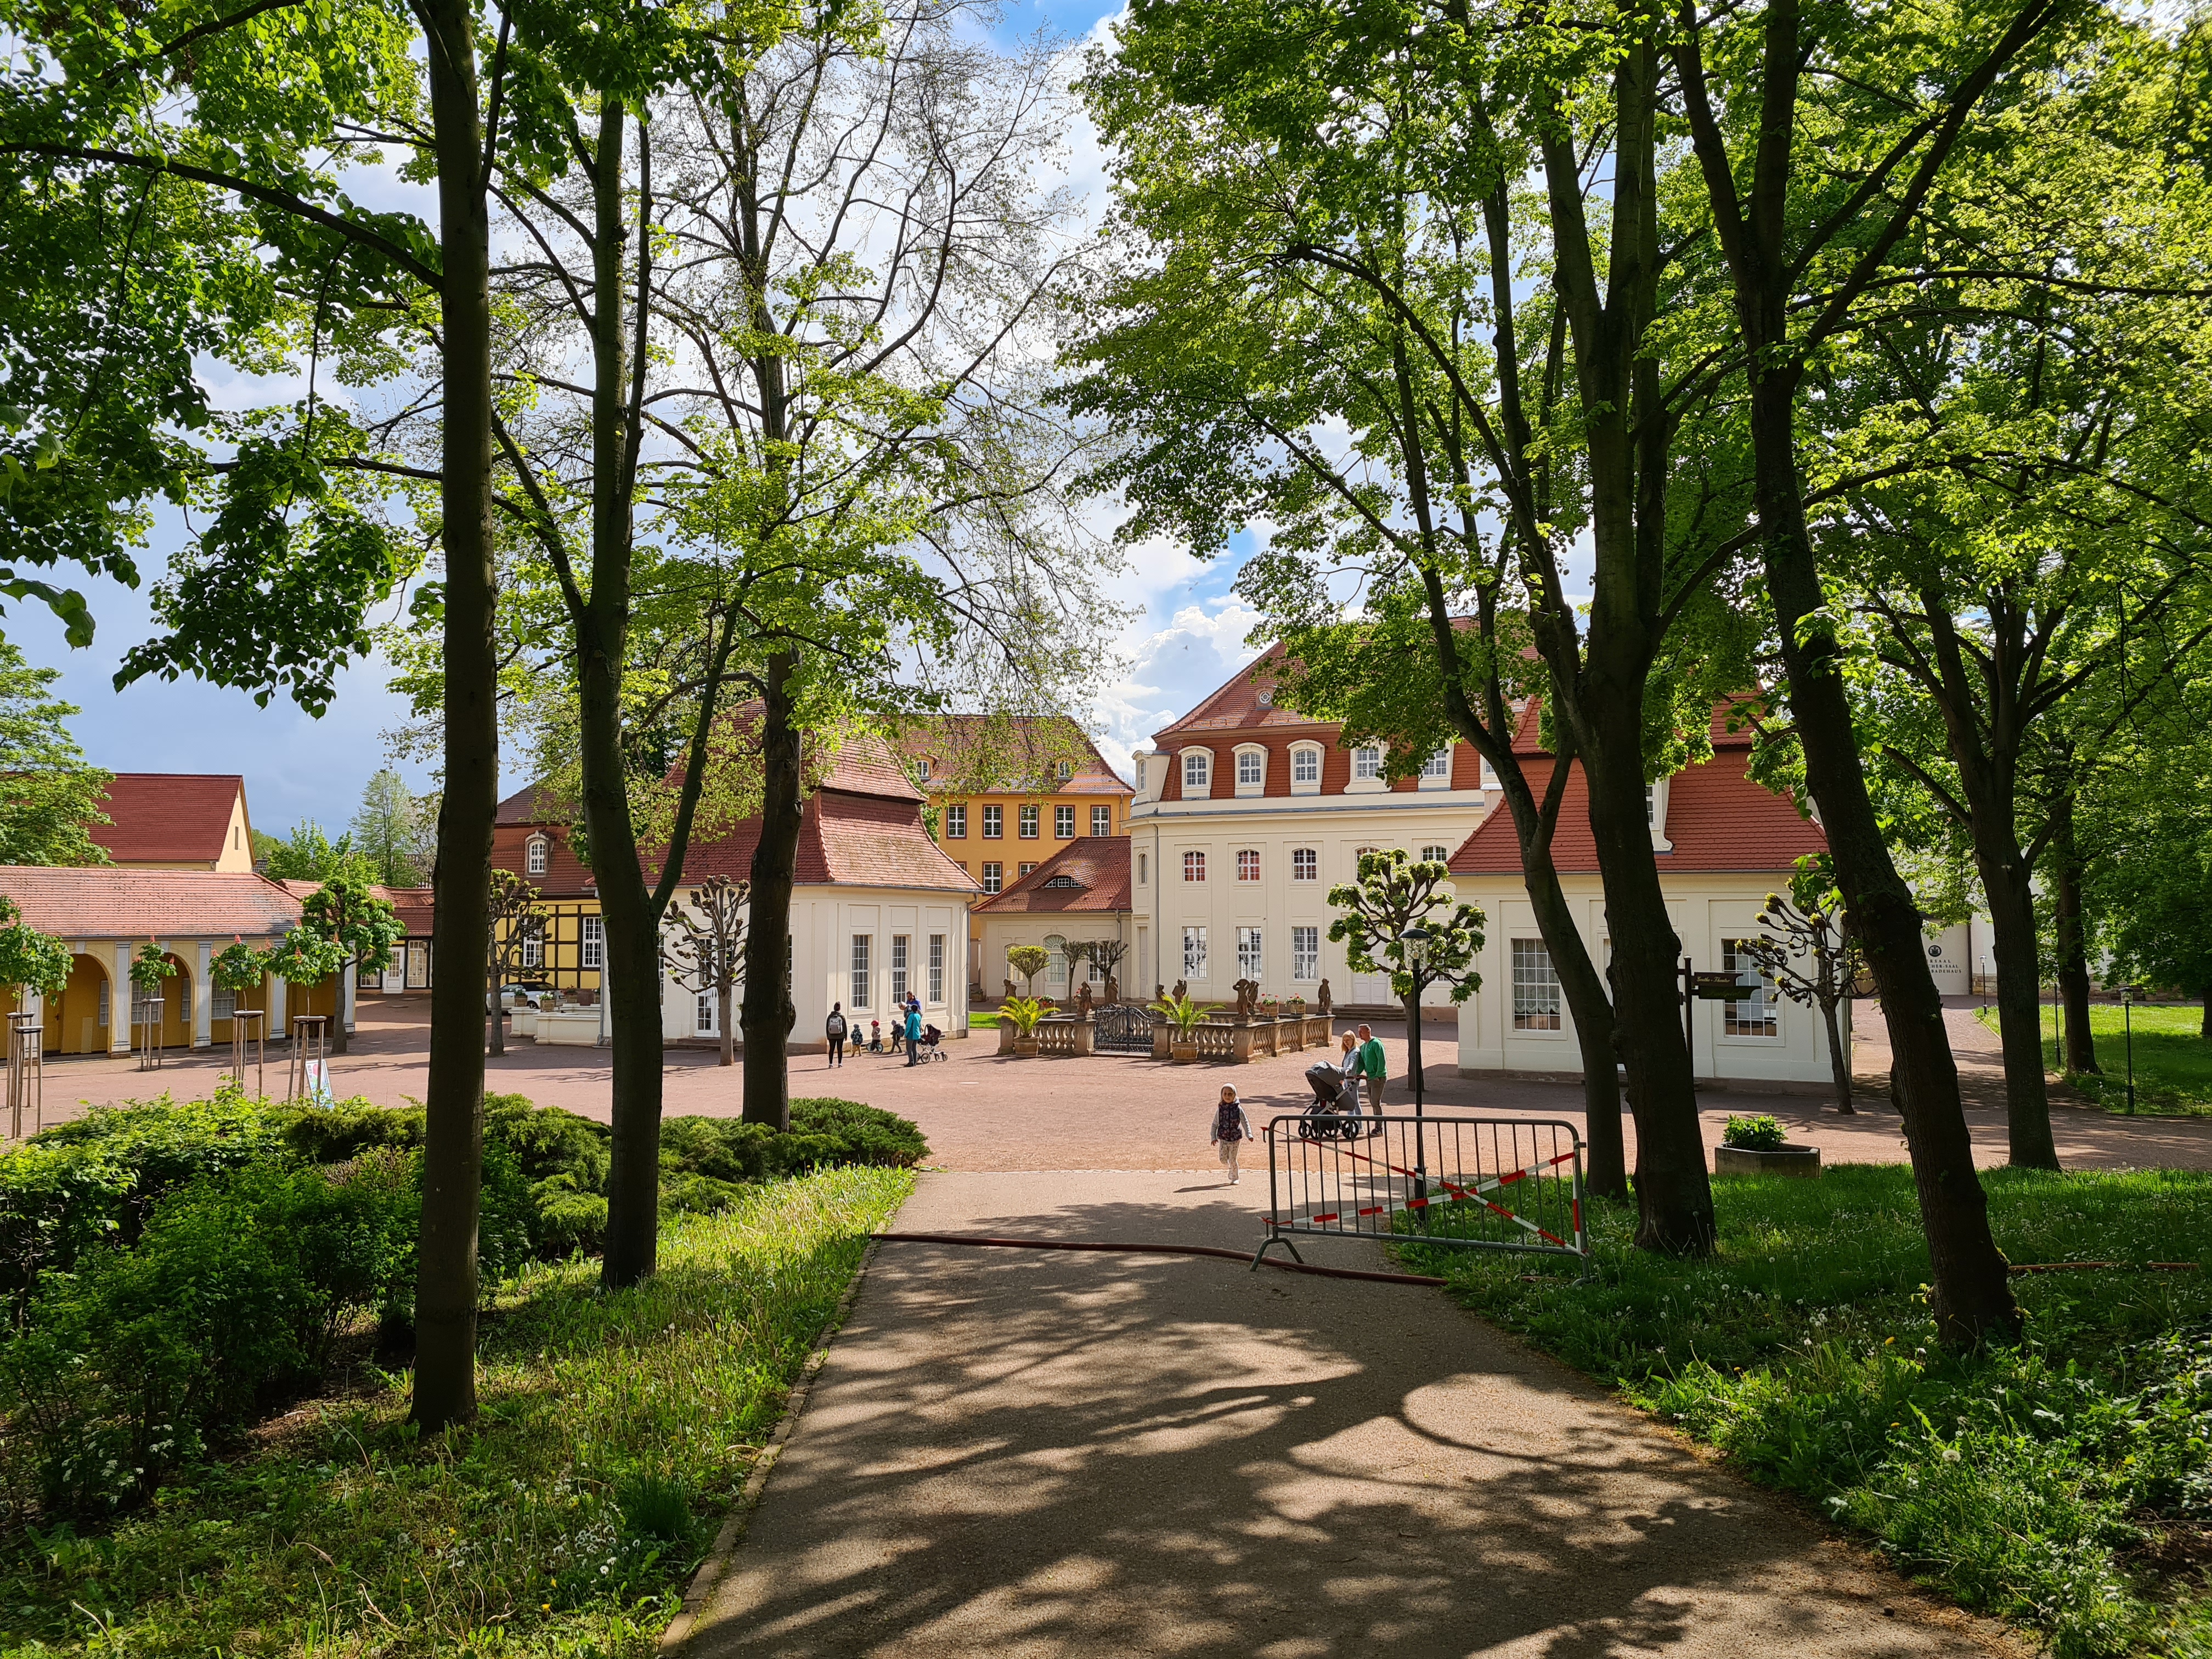
natural, plant, sky, building, window, tree, botany, land lot, road surface, grass, shade, urban design, public space, house, leisure, thoroughfare, residential area, landscape, summer, rural area, sidewalk, city, road, facade, lawn, recreation, mixed use, walkway, suburb, landscaping, plantation, garden, street, cottage, driveway, home, bench, apartment, town square, manor house, stately home, village, hacienda, tourism, estate, plaza, yard, mansion, campus, university, park, trail